Describe the emotion expressed in this image:  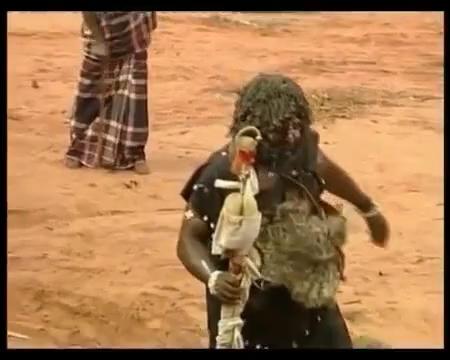
This person displays Pain, valence and arousal with low intensity.